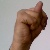
The image shows a hand gesture representing the letter 'N' in Indian Sign Language.